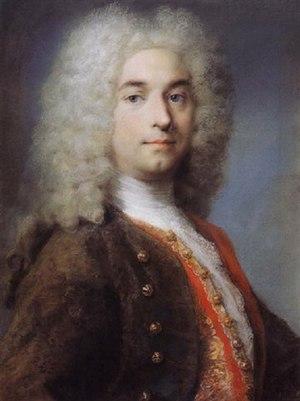
Pierre Crozat (1661-1740)
Cette page fournit une liste chronologique de pastels de la peintre vénitienne Rosalba Carriera.
Pierre Crozat est un financier et collectionneur français. Trésorier de France, il est parfois dit, par euphémisme, « le pauvre », par opposition à son frère Antoine, fondateur de la Louisiane française. Contrairement à son frère, il fut surtout un véritable mécène, un homme de goût et l'un des plus grands connaisseurs de l'art de son temps.